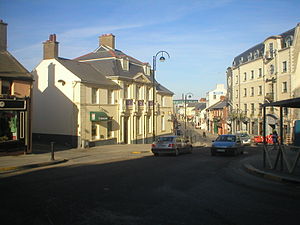
Balbriggan
Balbriggan er en irsk by i County Fingal i provinsen Leinster, i den centrale del af Republikken Irland med en befolkning på 21.722.